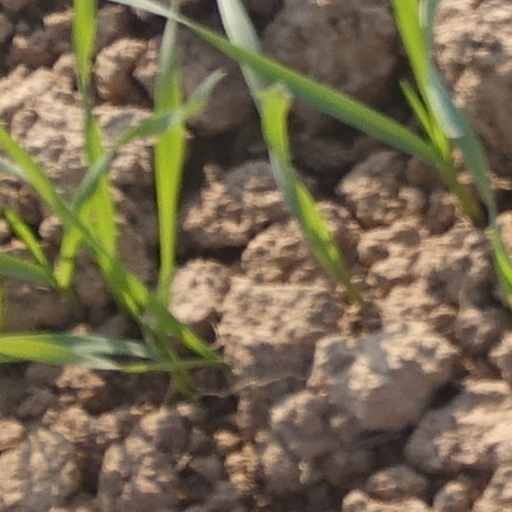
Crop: wheat